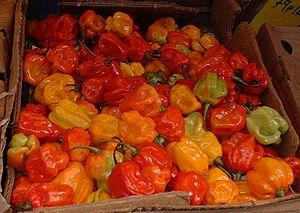
La communauté afro-caribéenne du Royaume-Uni désigne la population noire britannique originaire des Antilles britanniques, qui était elle-même descendante des personnes amenées d'Afrique aux Amériques en tant qu’esclaves entre le XVIᵉ siècle et le XIXᵉ siècle.